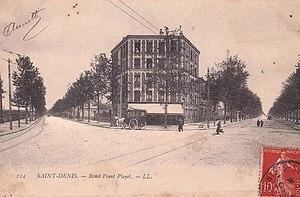
Saint Denis, rond-Point Pleyel
La rue Pleyel est une voie publique de La Plaine Saint-Denis.